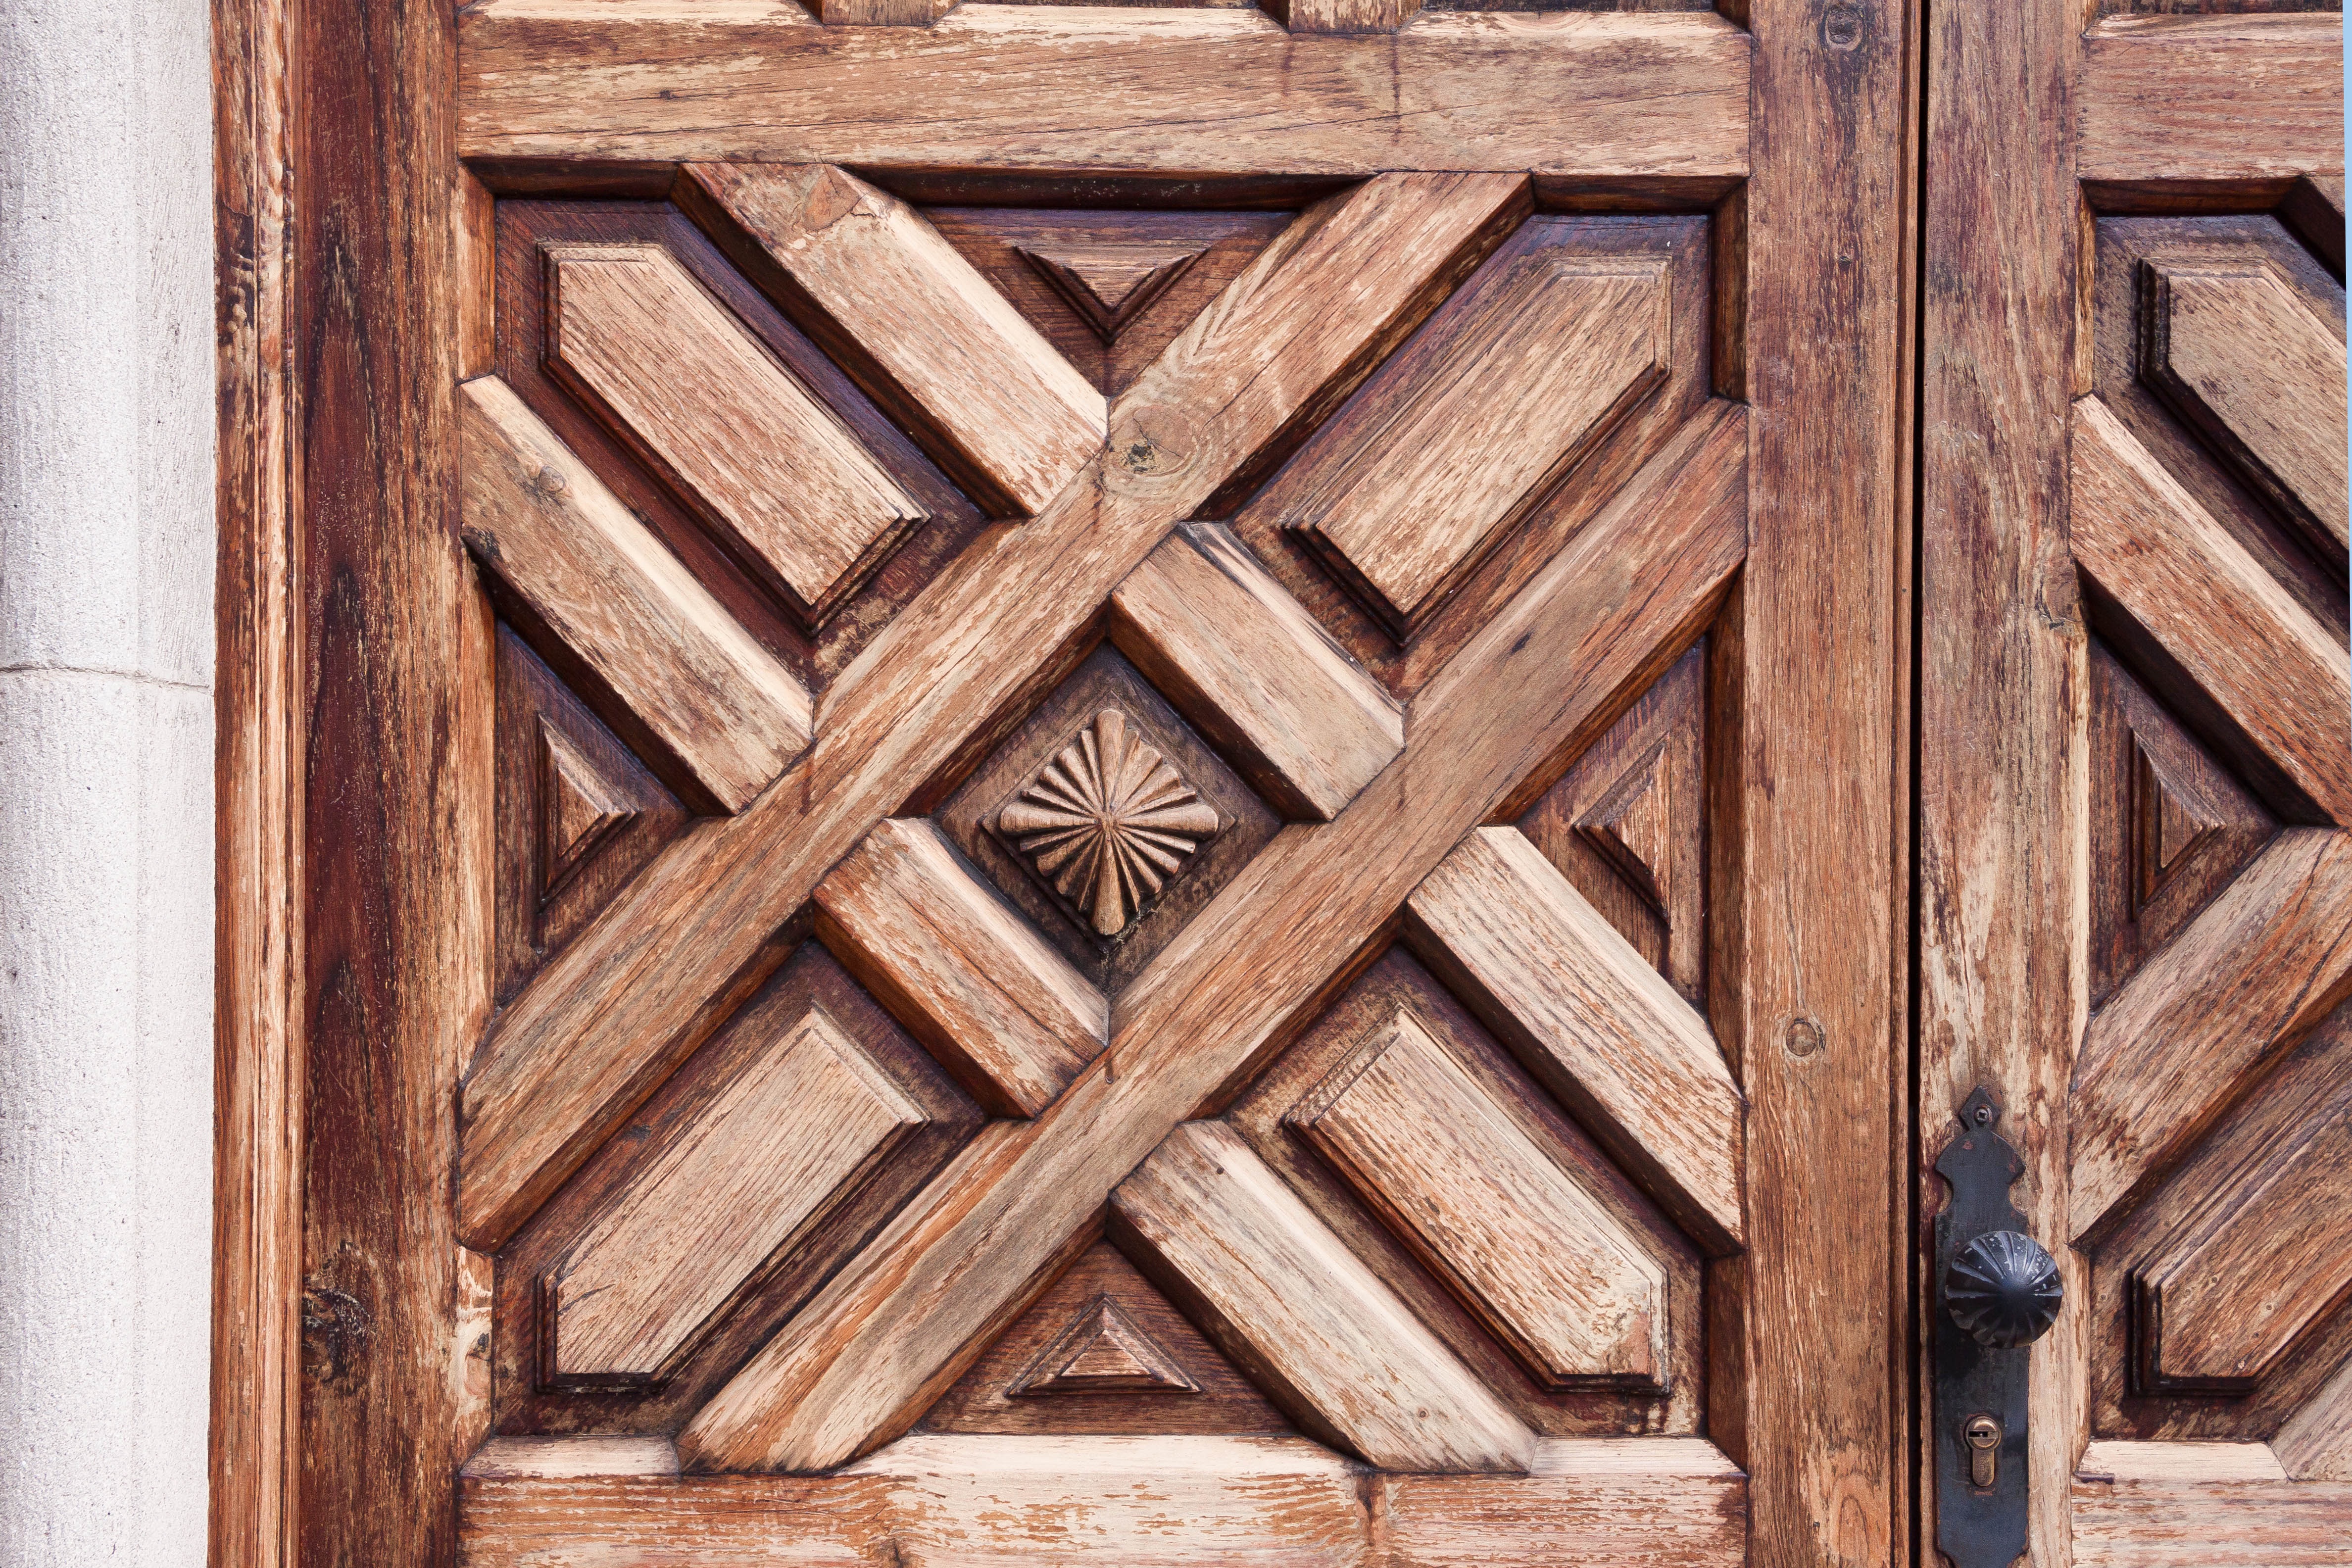
wood, floor, wall, lumber, door, hardwood, elegant, fine, detail, carving, input, door handle, simply, flooring, typical, wood flooring, town home, man made object, wood stain